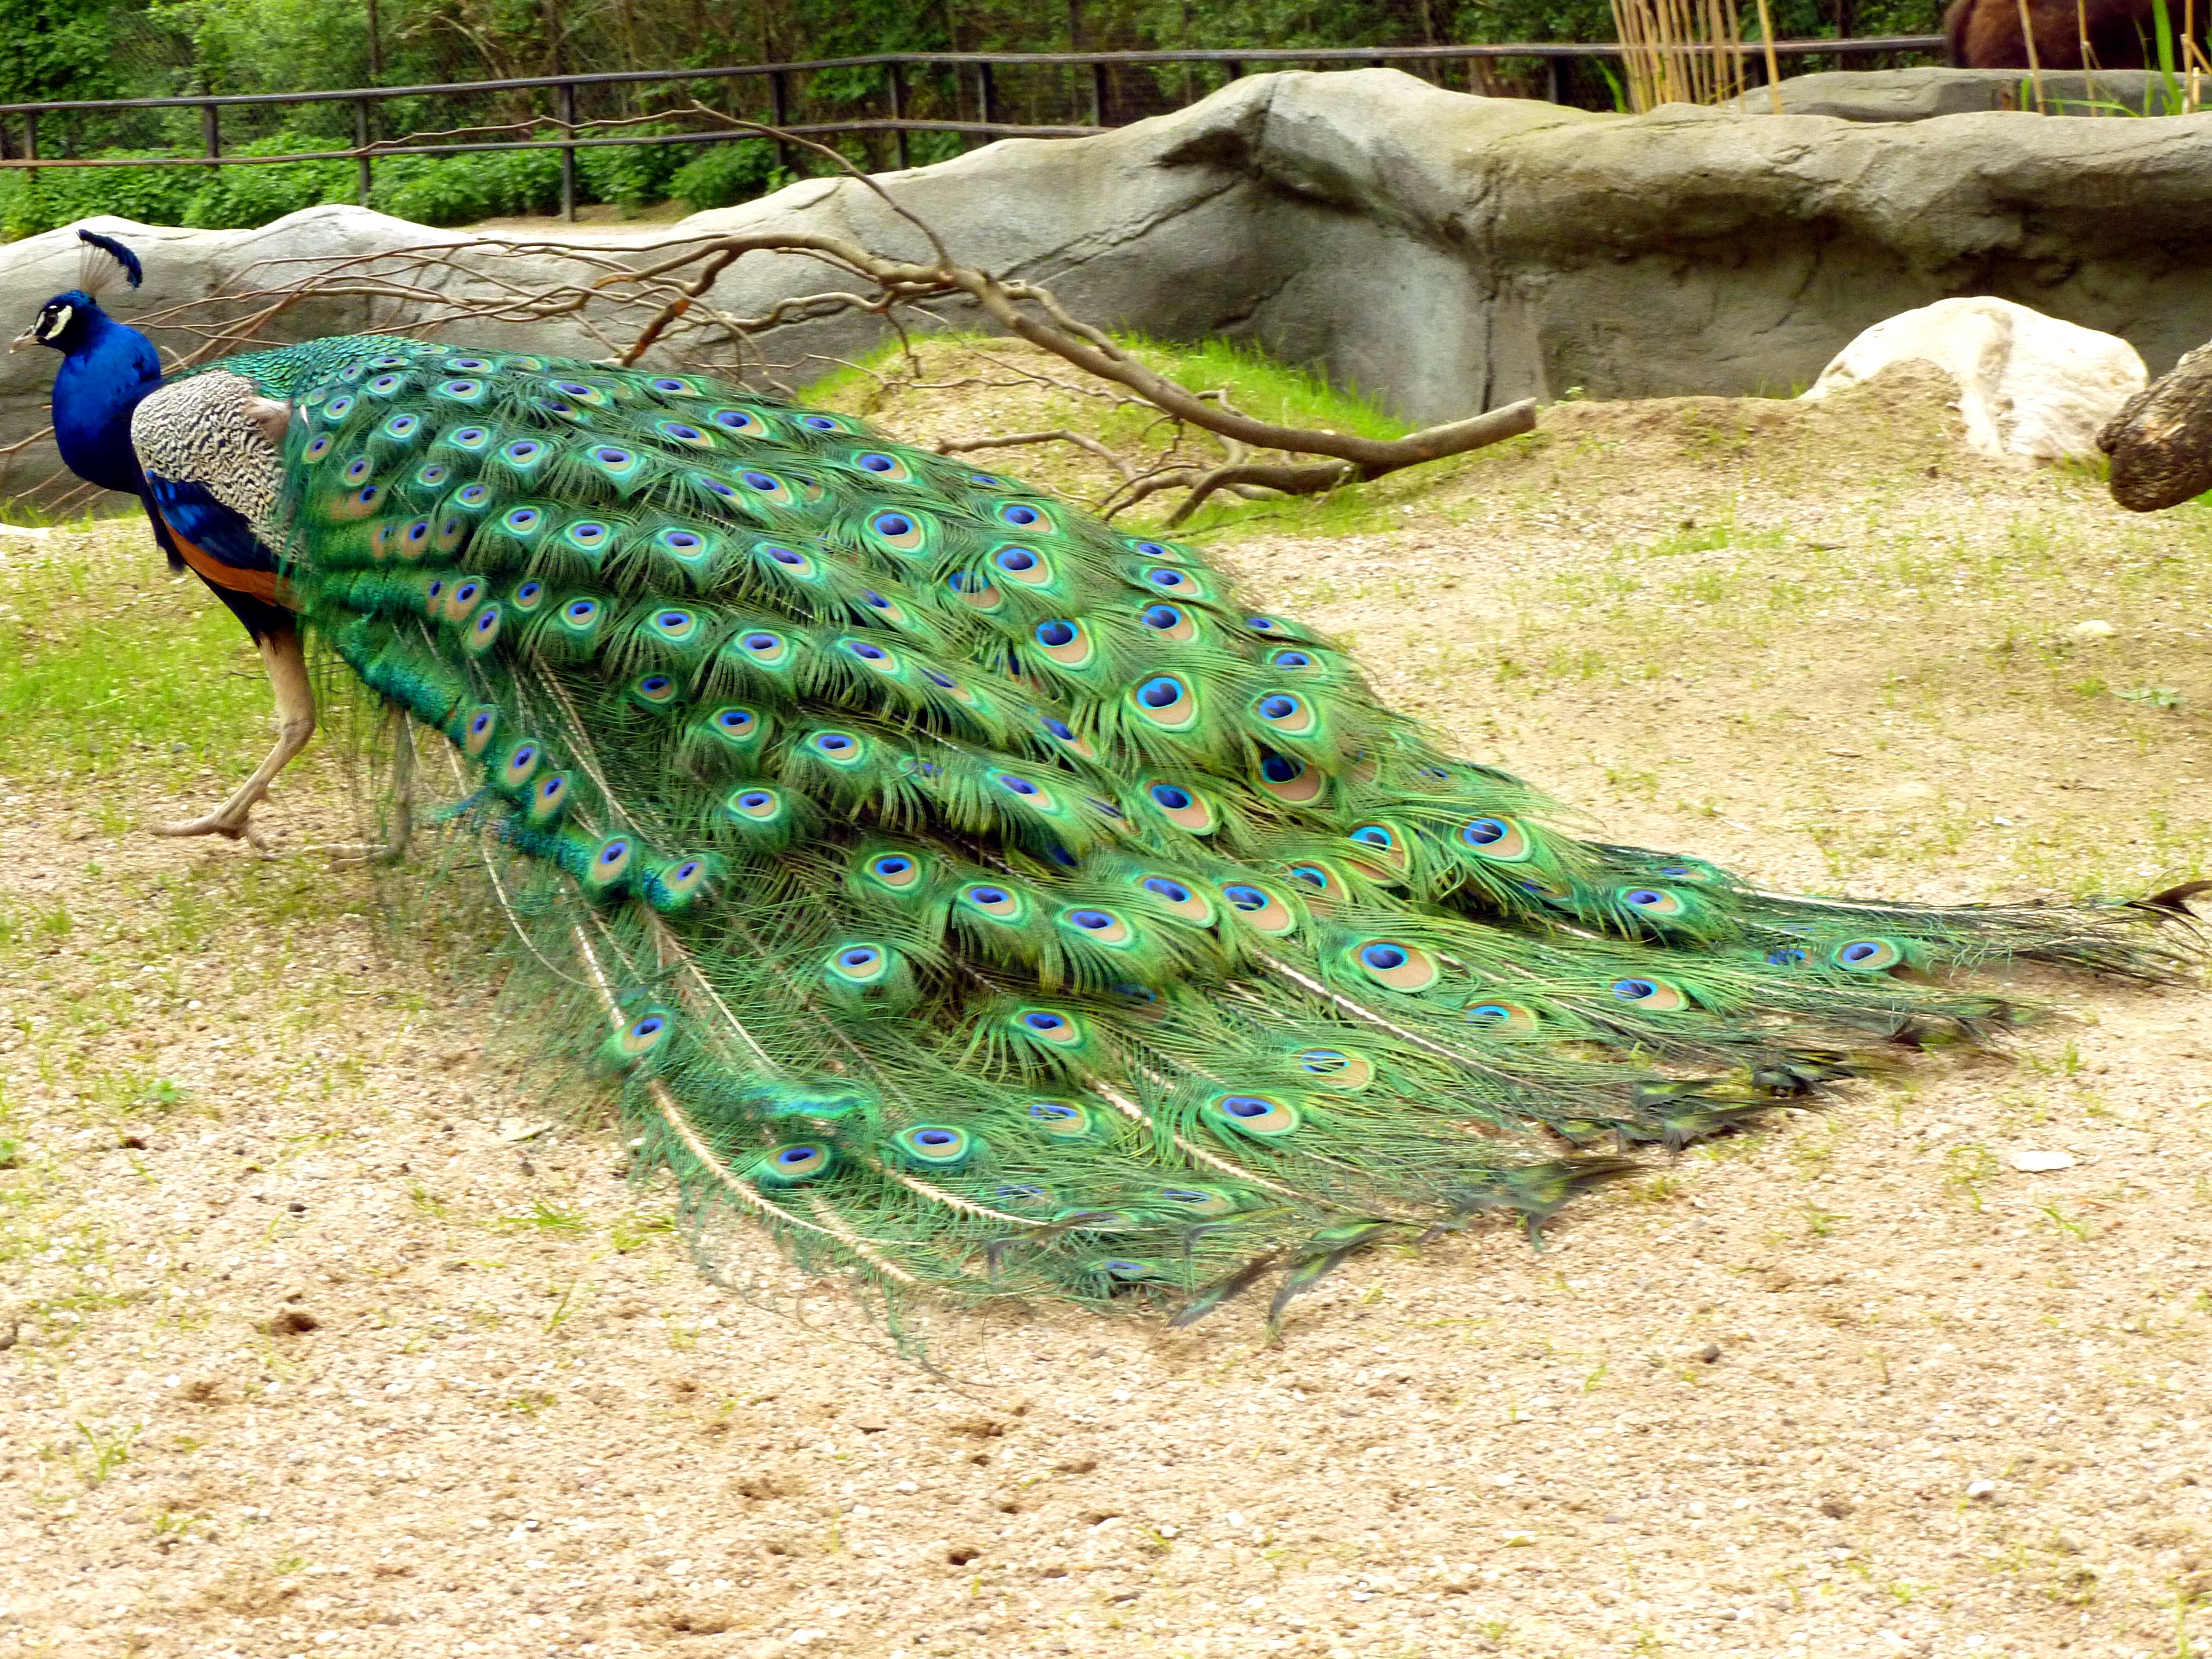
nature, bird, animal, train, green, color, blue, feather, fauna, peacock, plumage, drawing, galliformes, peafowl, wildlife photography, unique, iridescent, phasianidae, male peacock, blue peacock, tail feathers